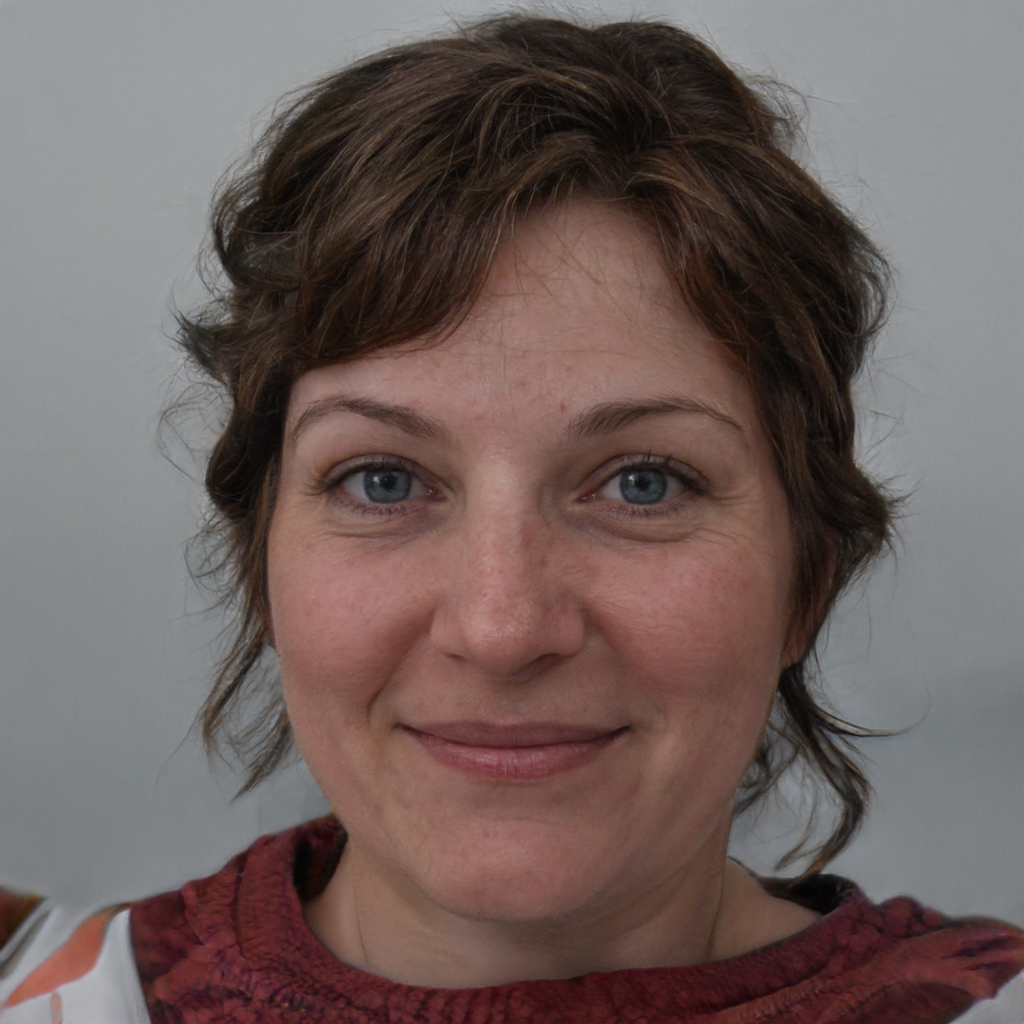
Gender: Female